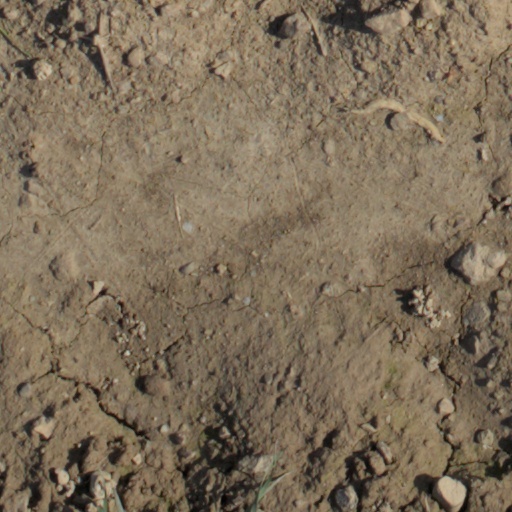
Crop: wheat